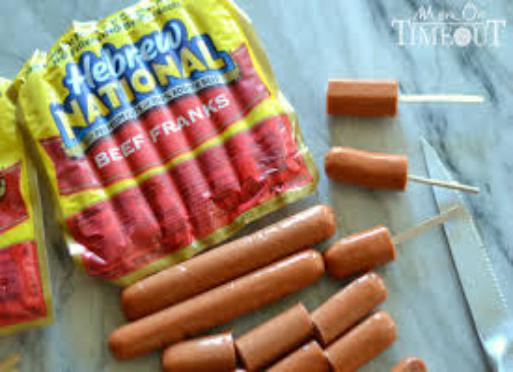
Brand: Hebrew National
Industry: Food